Tour de la Bourse

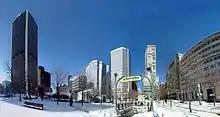
Tour de la bourse and metro station Square Victoria

The tower itself is considered by many to be a masterpiece of the International style of skyscraper design. Its façade, fully renovated in 1995, features a bronze-tinted anodized aluminium curtain wall, forming a strong contrast with the slightly slanted pre-cast concrete columns at the four corners, giving the whole a subtly convex aspect. It is divided into three roughly equal blocks by mechanical floors whose corners are recessed in an octagonal shape, creating small open-air interstices behind the columns at these levels. One couple of peregrine falcons has been nesting inside the 32nd floor recess since 1984.